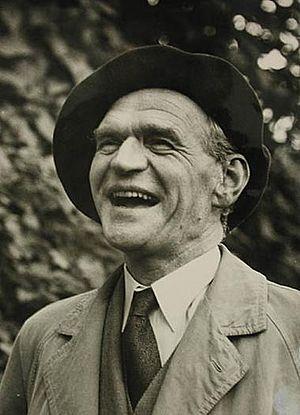
Olle Hedberg est un écrivain suédois né le 31 mai 1899 à Norrköping et mort le 20 septembre 1974.